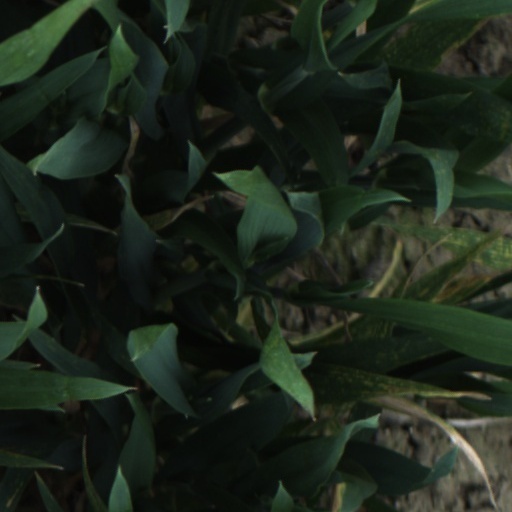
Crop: wheat